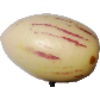
Label: pepino